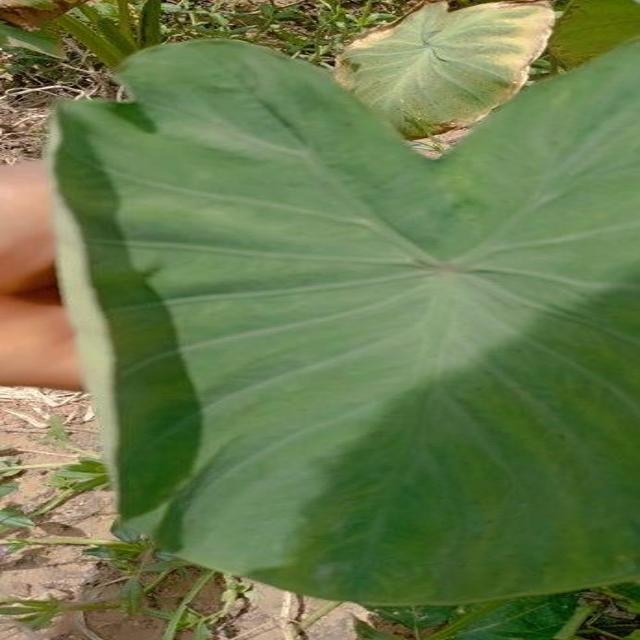
Label: Early_Blight